Deborah Cornelius

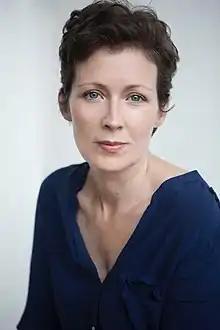
Deborah Cornelius

Deborah Cornelius is a British actress who has appeared in numerous roles in film and television. She has most recently been seen in ITV’s prime time Sunday night drama, "Mr Selfridge", as the character Miss Blenkinsop, Mr Selfridge's nervy yet faithful secretary. Cornelius appeared in all 10 episodes of series one. She has also appeared in a number of high-profile TV dramas including "A Dance to the Music of Time", "Agatha Christie's Poirot", "Take a Girl Like You", "The Trail of Gemma Lang", "Silent Witness", "Hidden", "", "Wire in the Blood", "Lewis", "Jekyll", as Olivia in Emmerdale and "A Civil Arrangement".